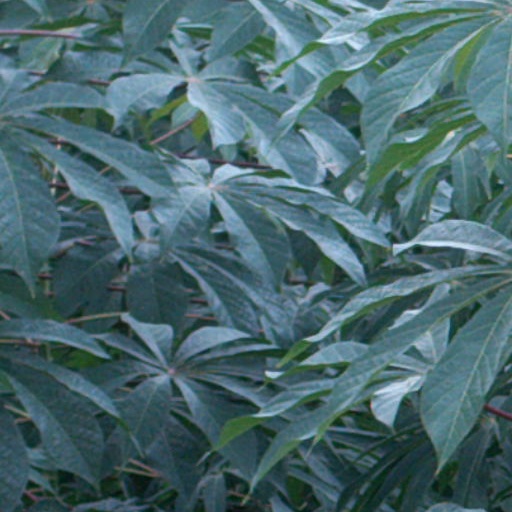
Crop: cassava